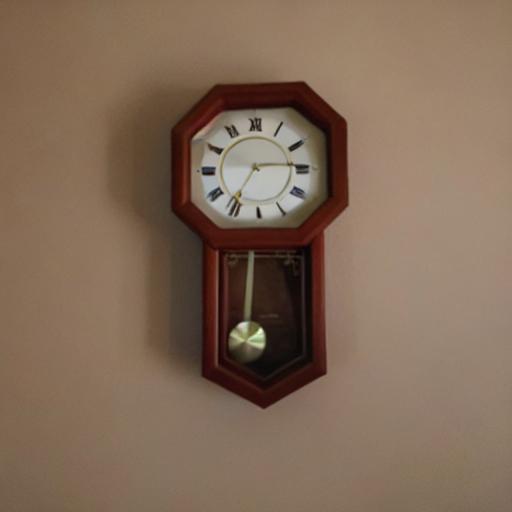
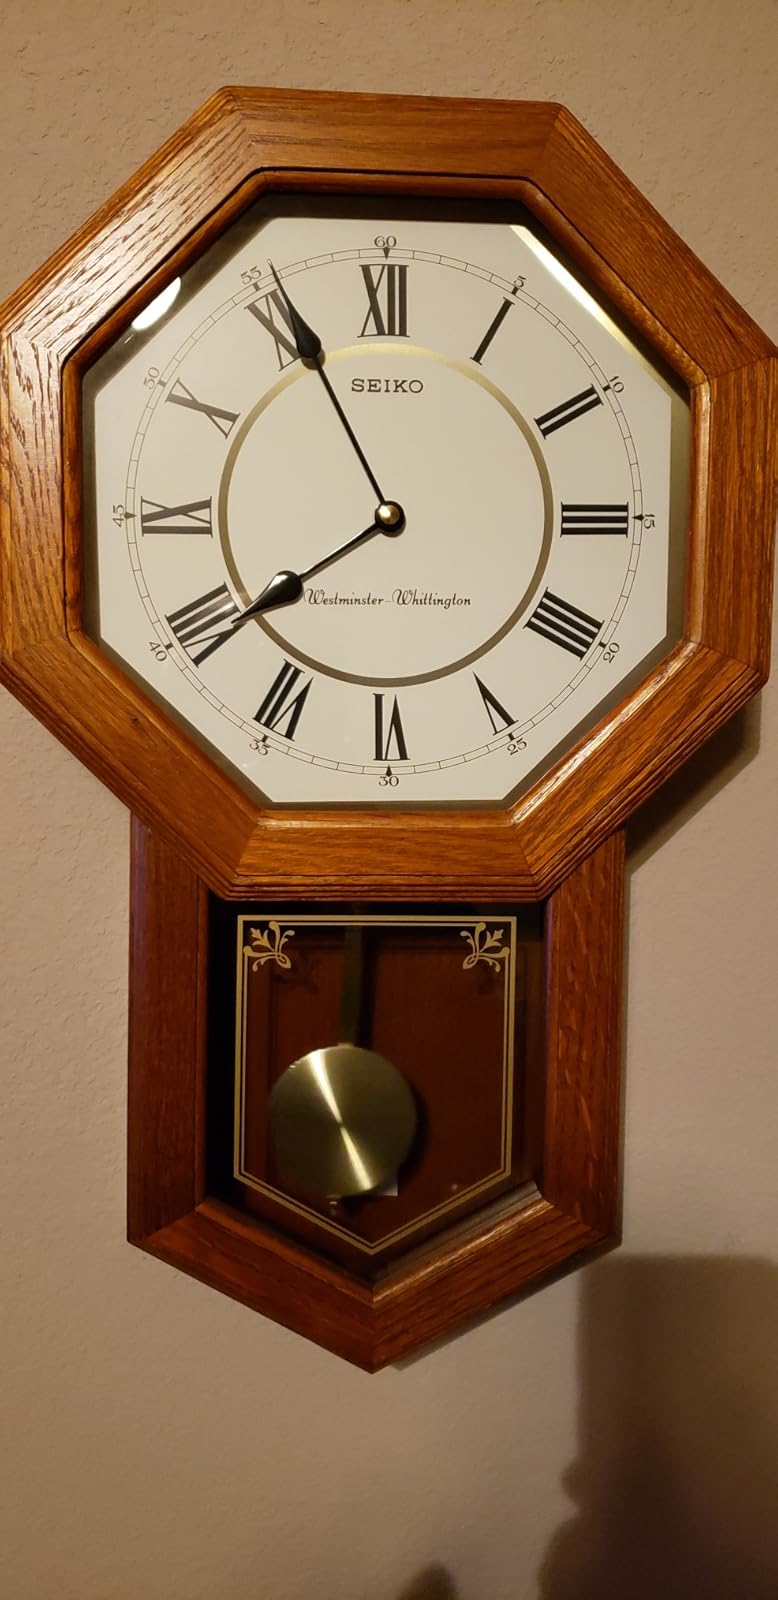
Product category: clock
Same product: no